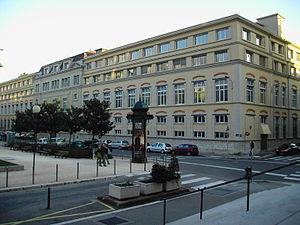
L'Institut polytechnique de Grenoble ou Grenoble INP, anciennement Institut national polytechnique de Grenoble, est un établissement d’enseignement supérieur et de recherche fondé à Grenoble en 1900. C'est l'une des 205 écoles d'ingénieurs françaises accréditées au 1ᵉʳ septembre 2020 à délivrer un diplôme d'ingénieur. Établissement public à caractère scientifique, culturel et professionnel, auquel s’applique le statut de grand établissement, c'est l'un des cinq grands établissements d'enseignement supérieur localisés au cœur de la métropole grenobloise.
Grenoble est une commune du sud-est de la France, située dans la région Auvergne-Rhône-Alpes, chef-lieu du département de l'Isère, ancienne capitale du Dauphiné.